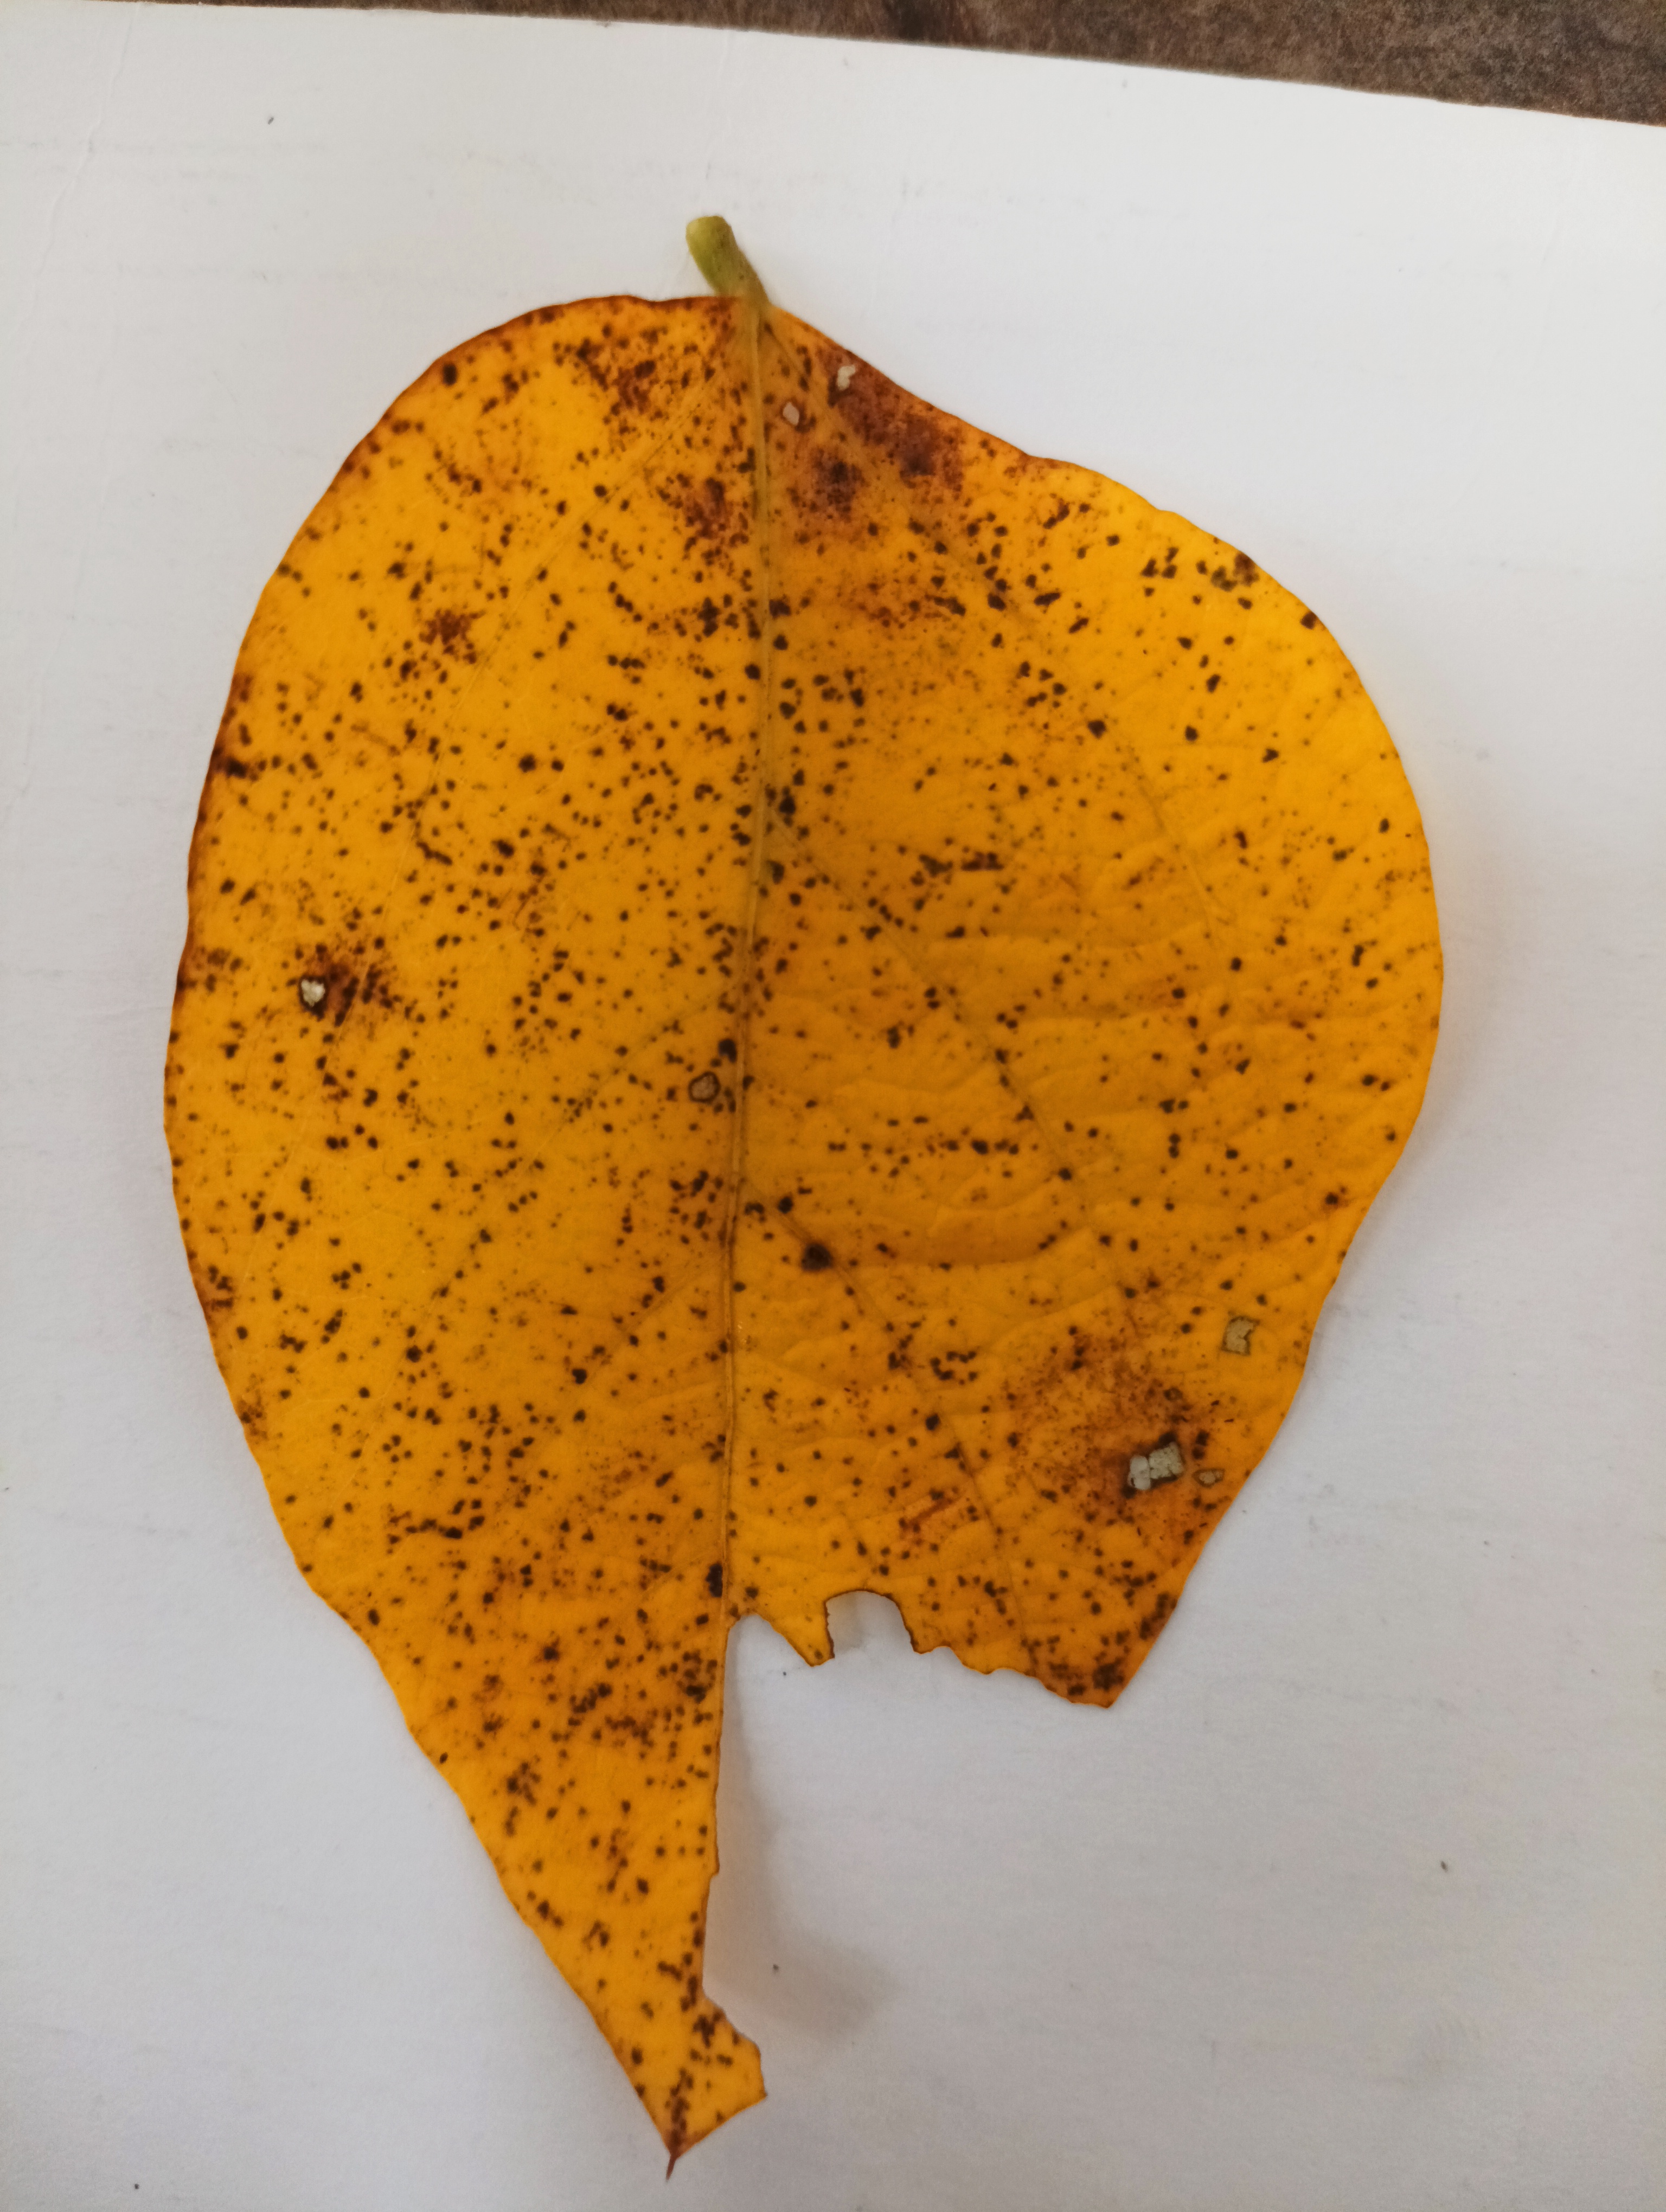
Label: Septoria_Brown_Spot